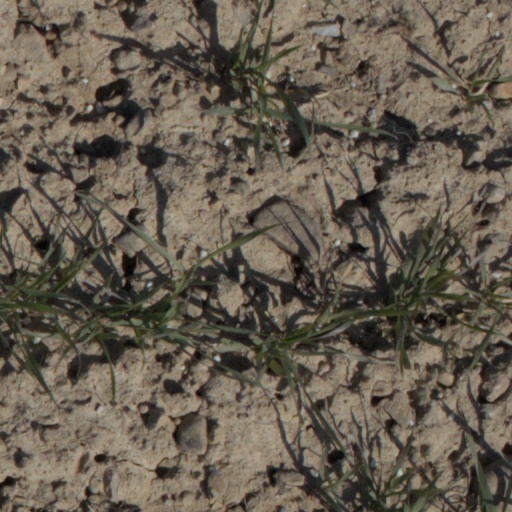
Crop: wheat